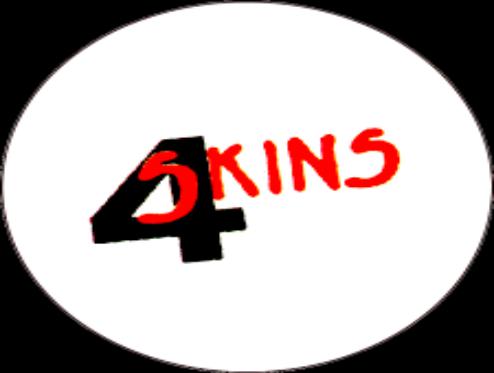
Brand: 4Skins
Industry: Clothes